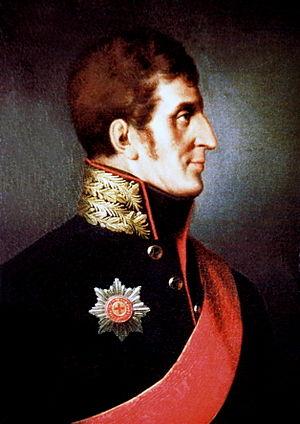
Portrait de A. F. Deryabin